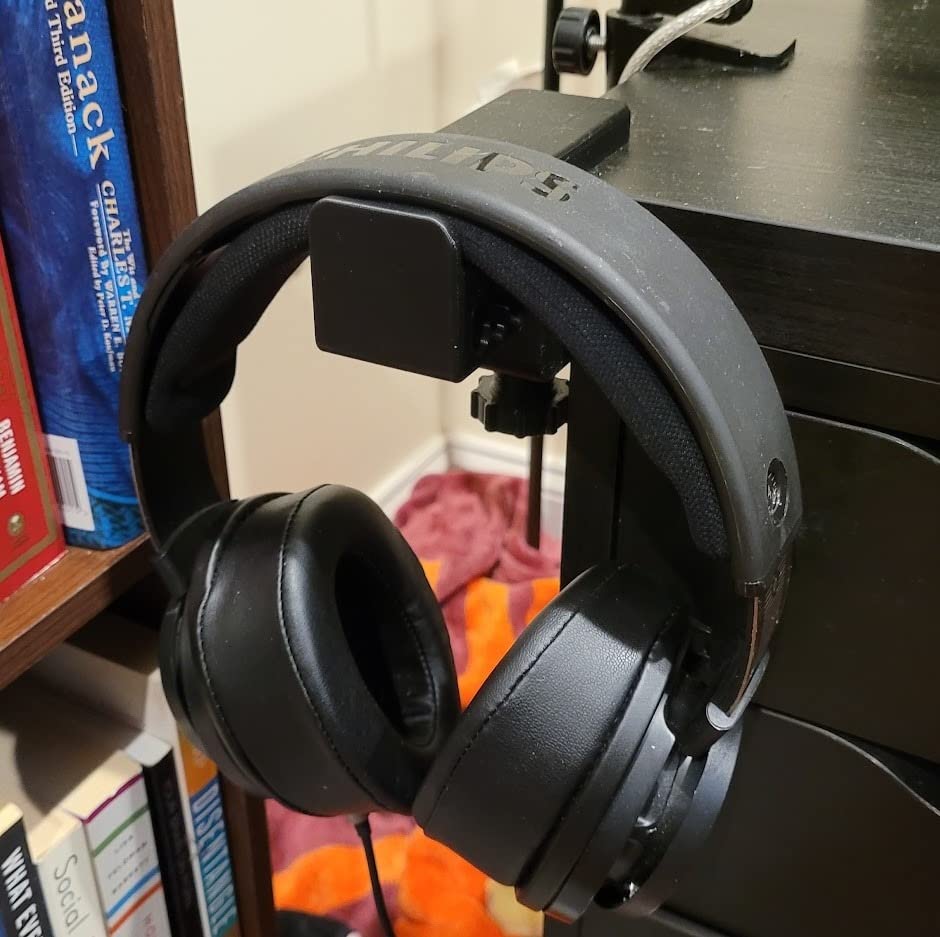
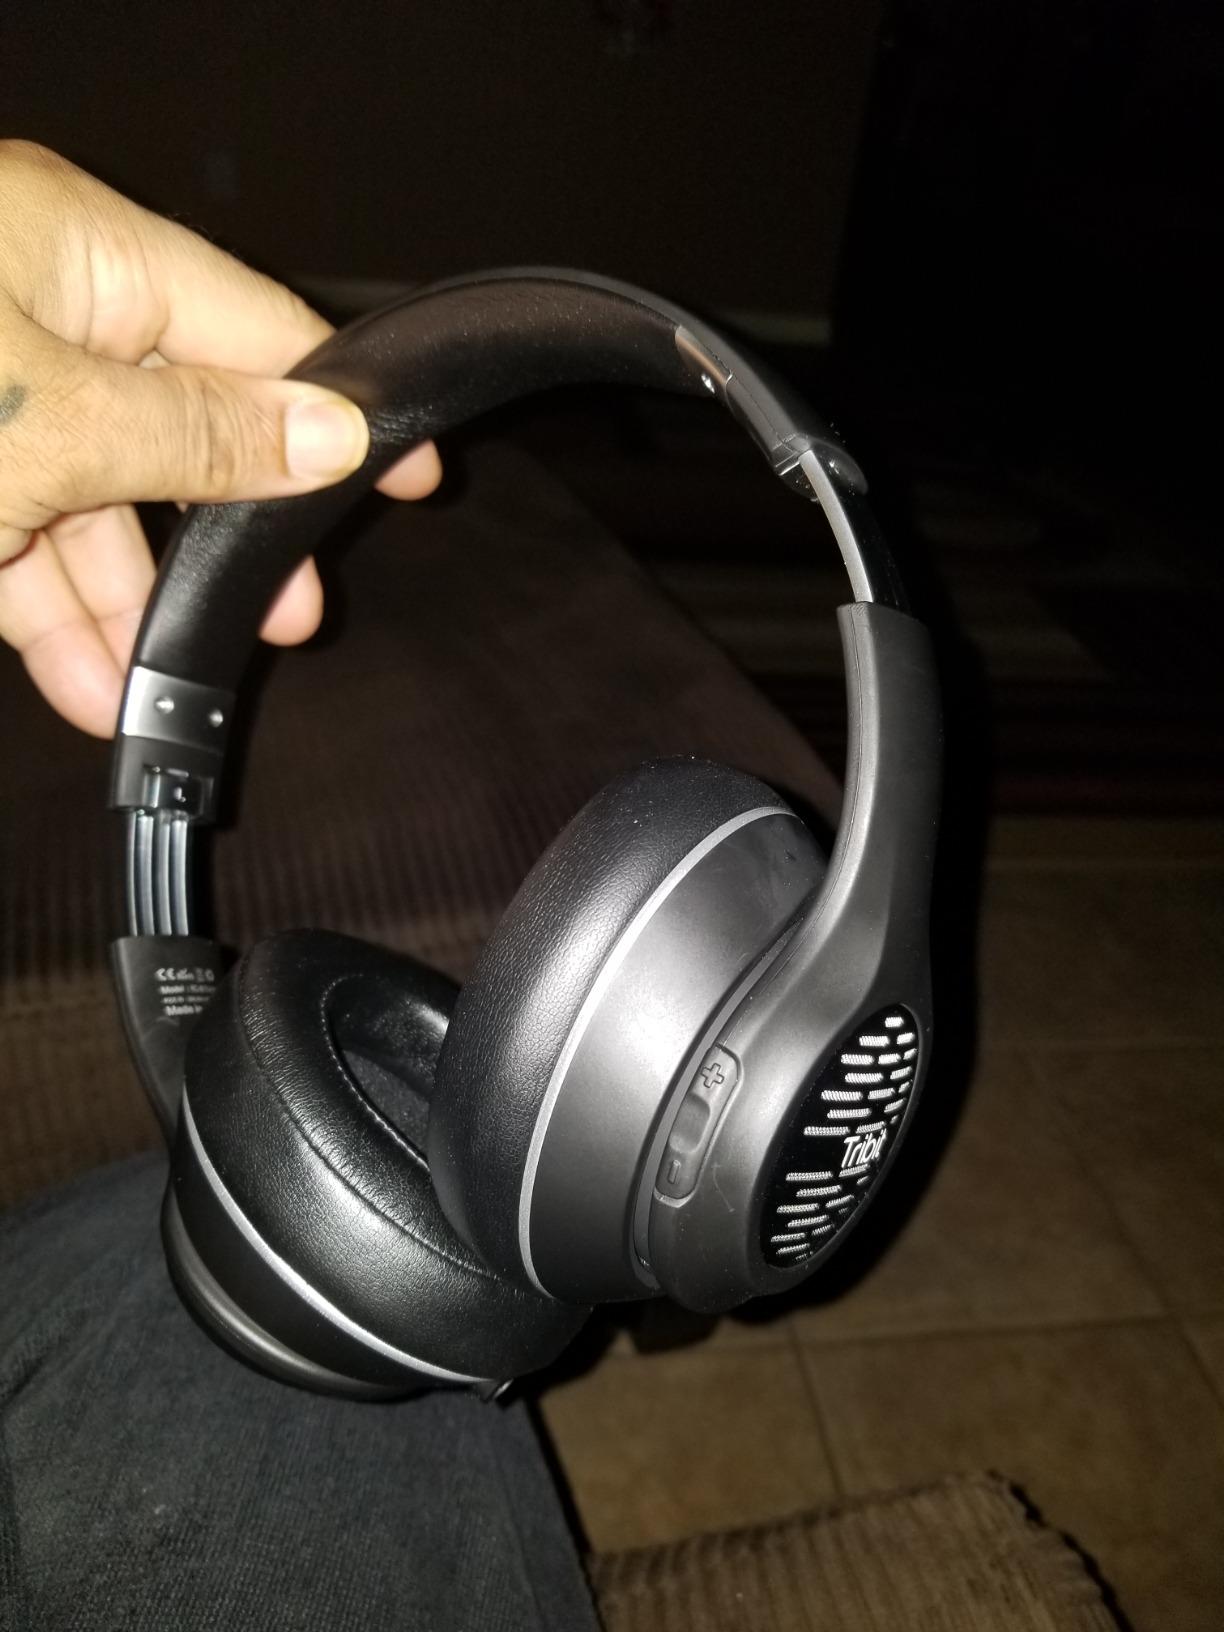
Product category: headphones
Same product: no